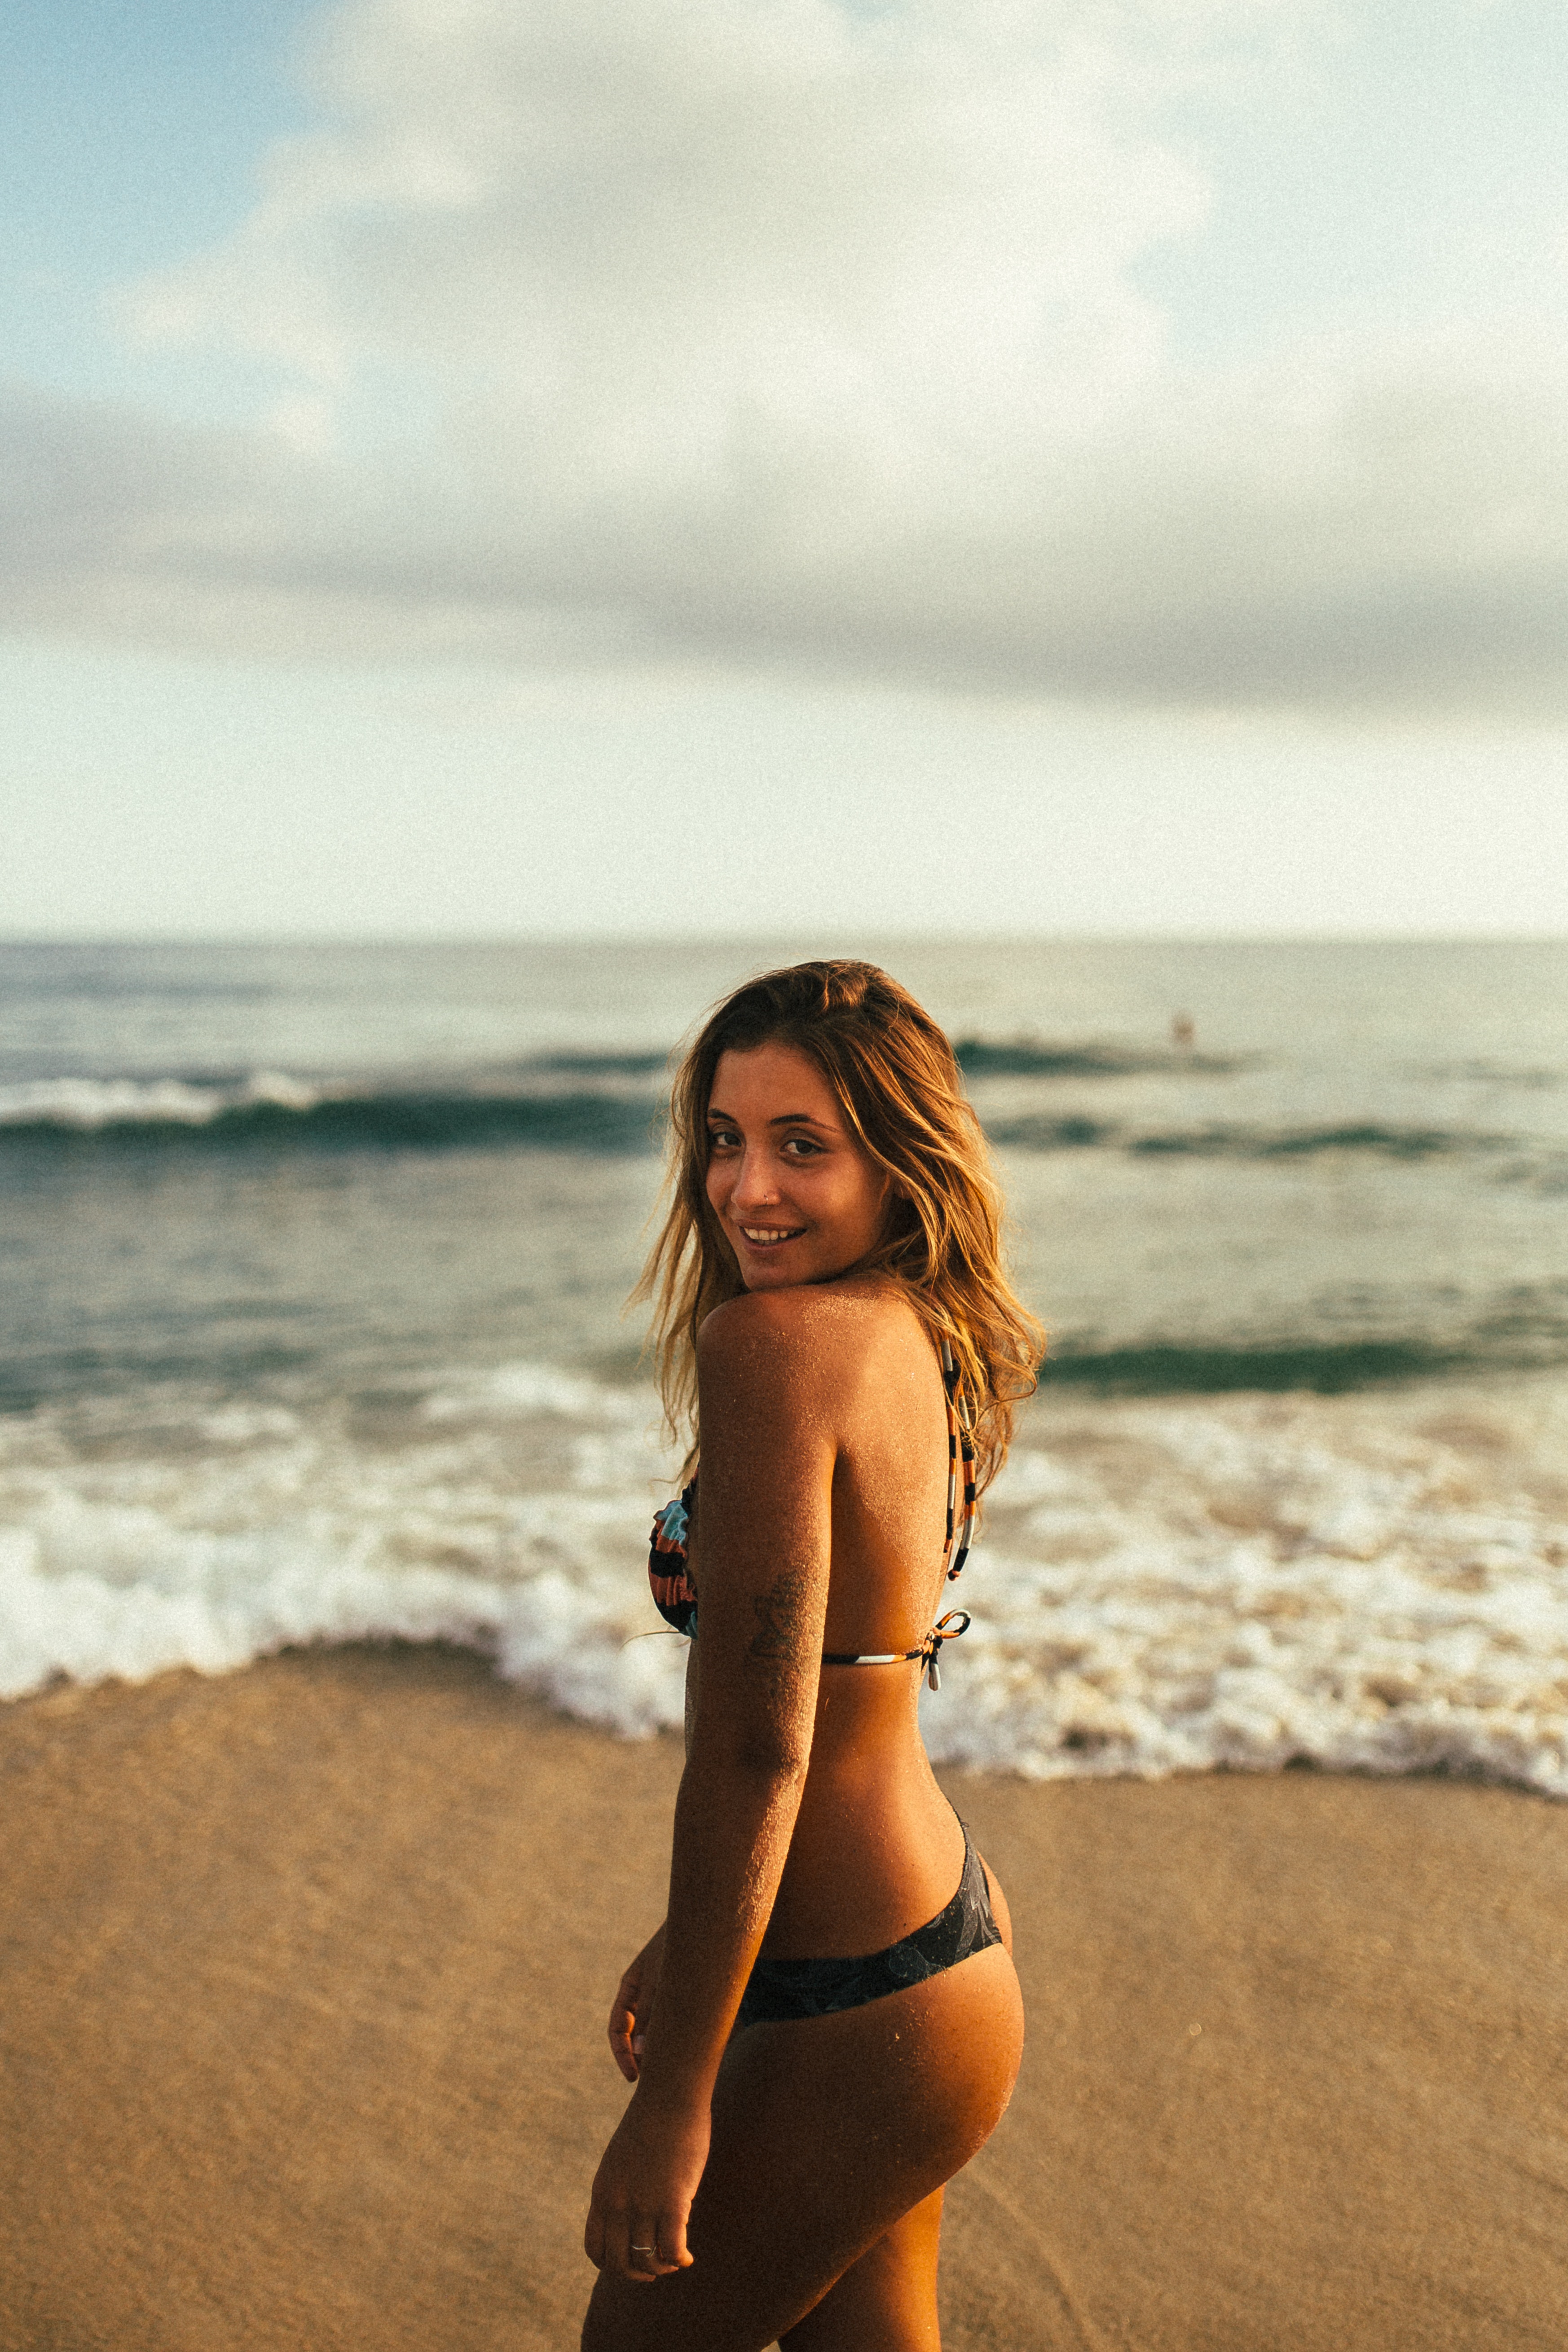
photograph, beach, bikini, sea, beauty, summer, blond, model, swimwear, long hair, vacation, ocean, photography, photo shoot, surfer hair, leg, wave, sand, sun tanning, coast, lingerie, muscle, human leg, sunlight, horizon, undergarment, happy, stomach, surfing, flash photography, thigh